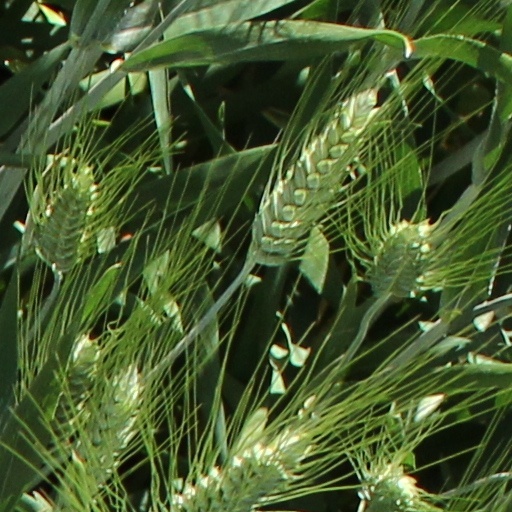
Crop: wheat